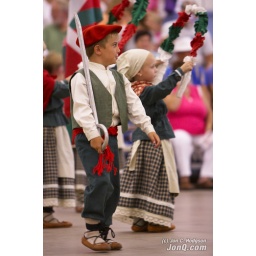
A young boy dances with a sword while a young girl performs a Garland Dance in the background